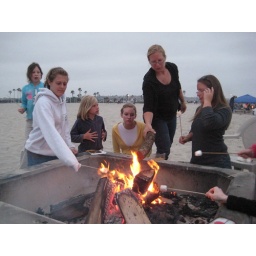
using the fire pit on the beach in front of the house